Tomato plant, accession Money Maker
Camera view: bottom (45 deg); turntable rotation: 240 degrees
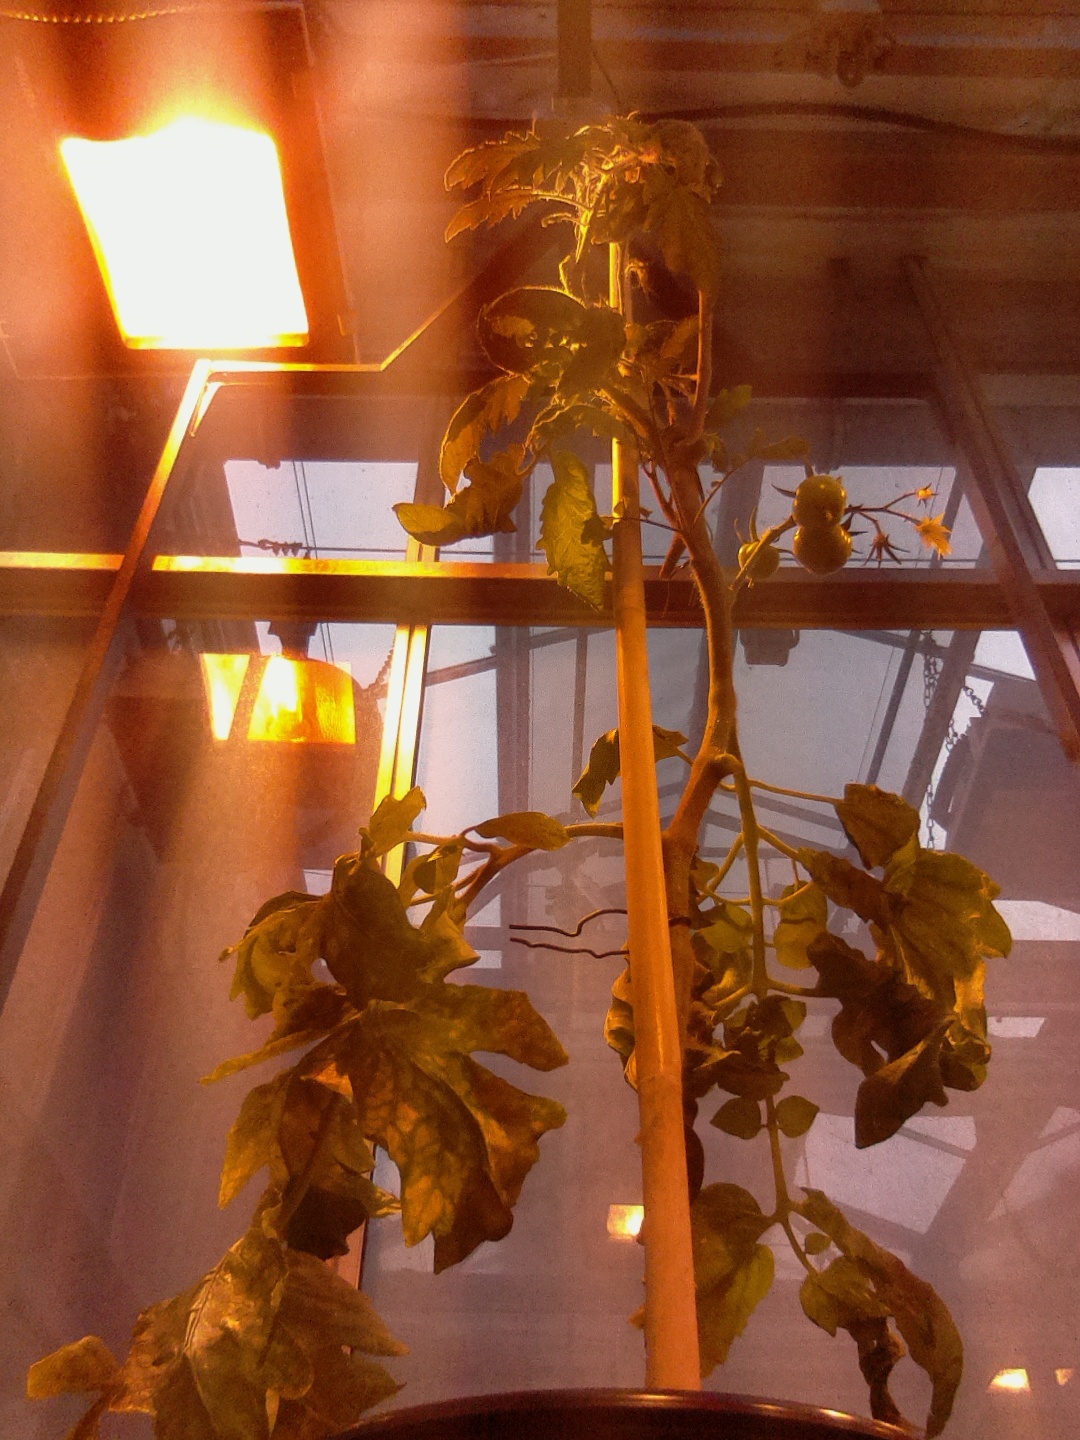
BBCH growth stage 75: 50%-60% of final fruit size